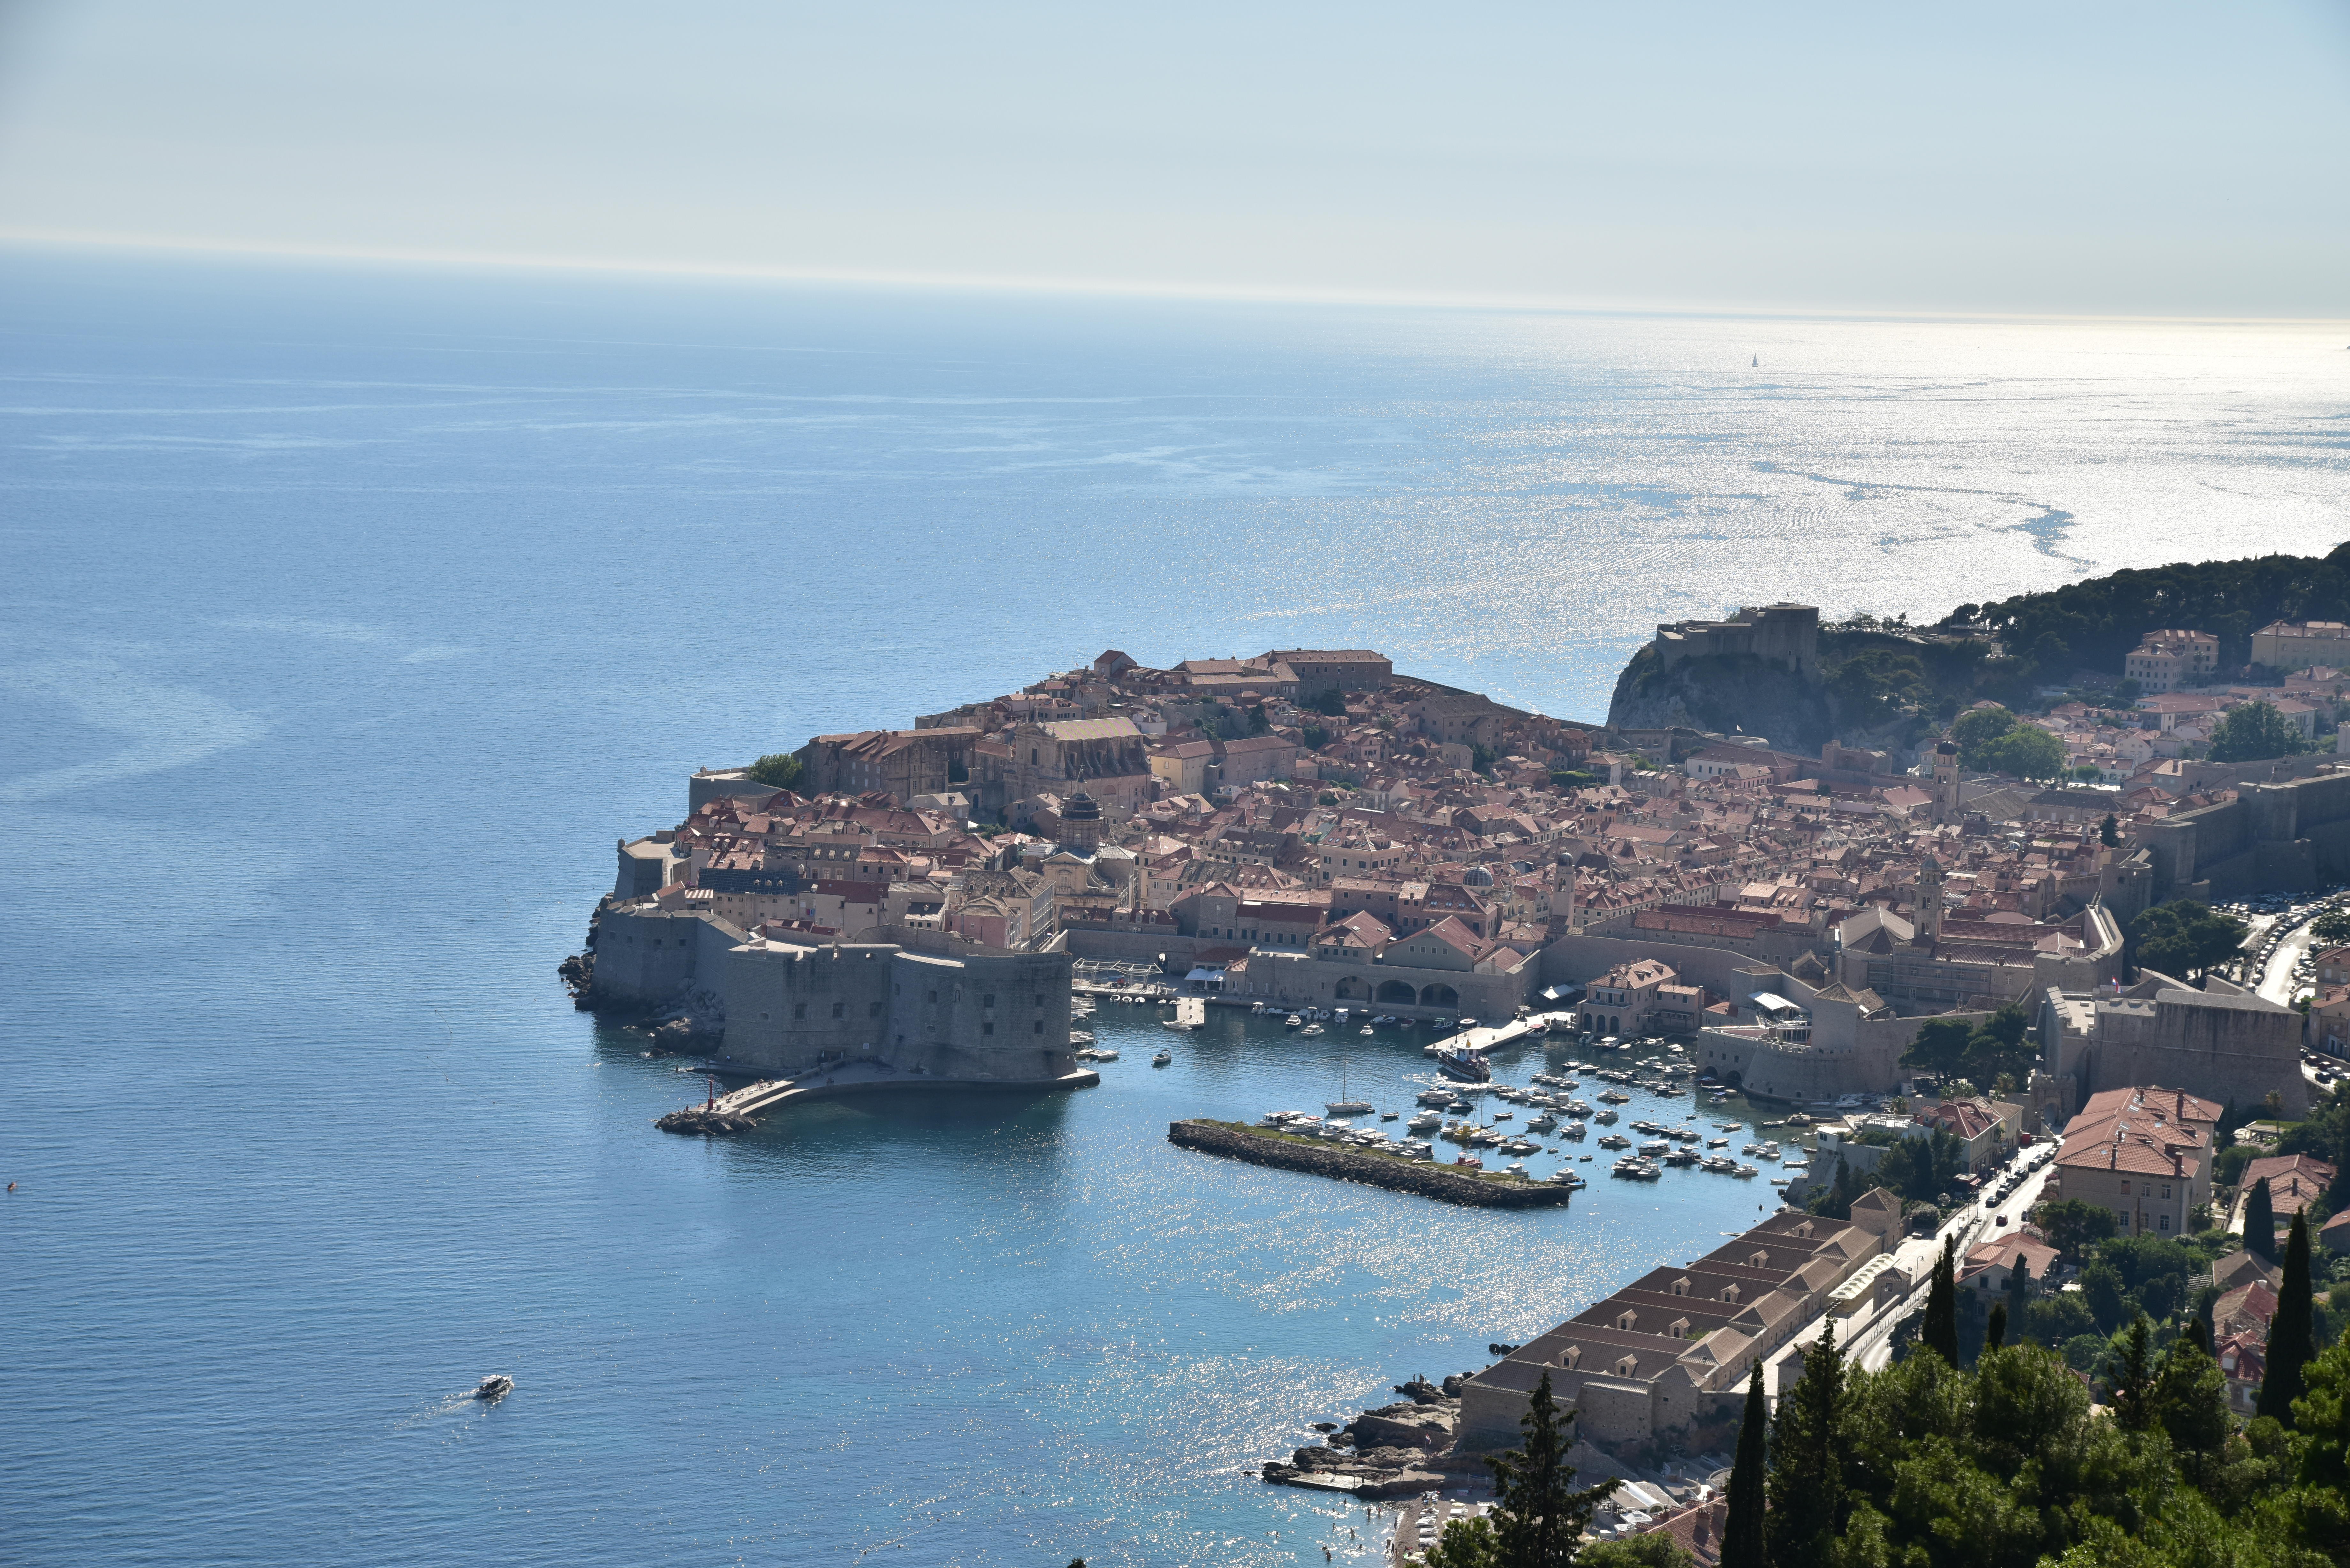
old city, dubrovnik, body of water, coast, sea, promontory, sky, headland, coastal and oceanic landforms, cape, cliff, klippe, water, ocean, bay, rock, inlet, terrain, peninsula, horizon, mountain, cove, tourism, vacation, city, cloud, landscape, skerry, channel, hill